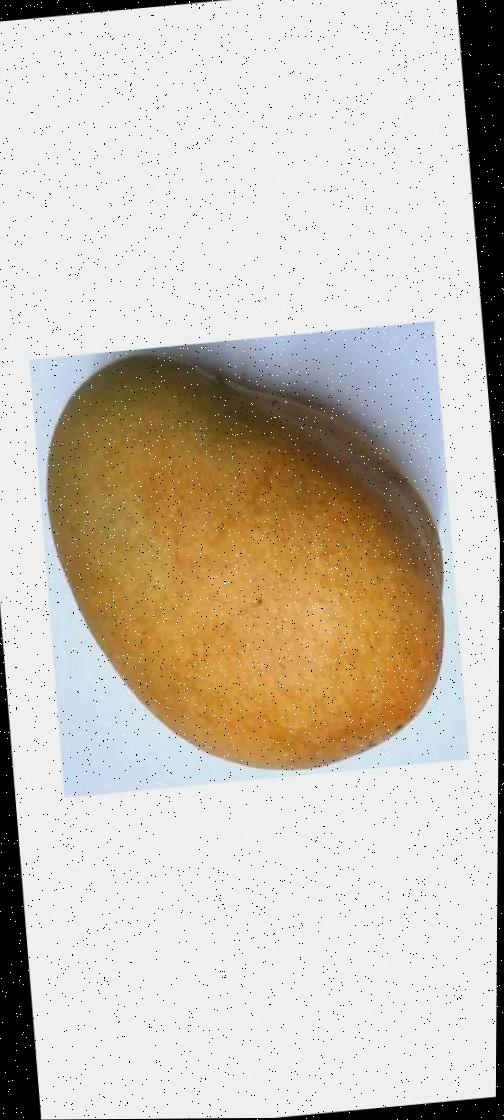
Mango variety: Bari-11